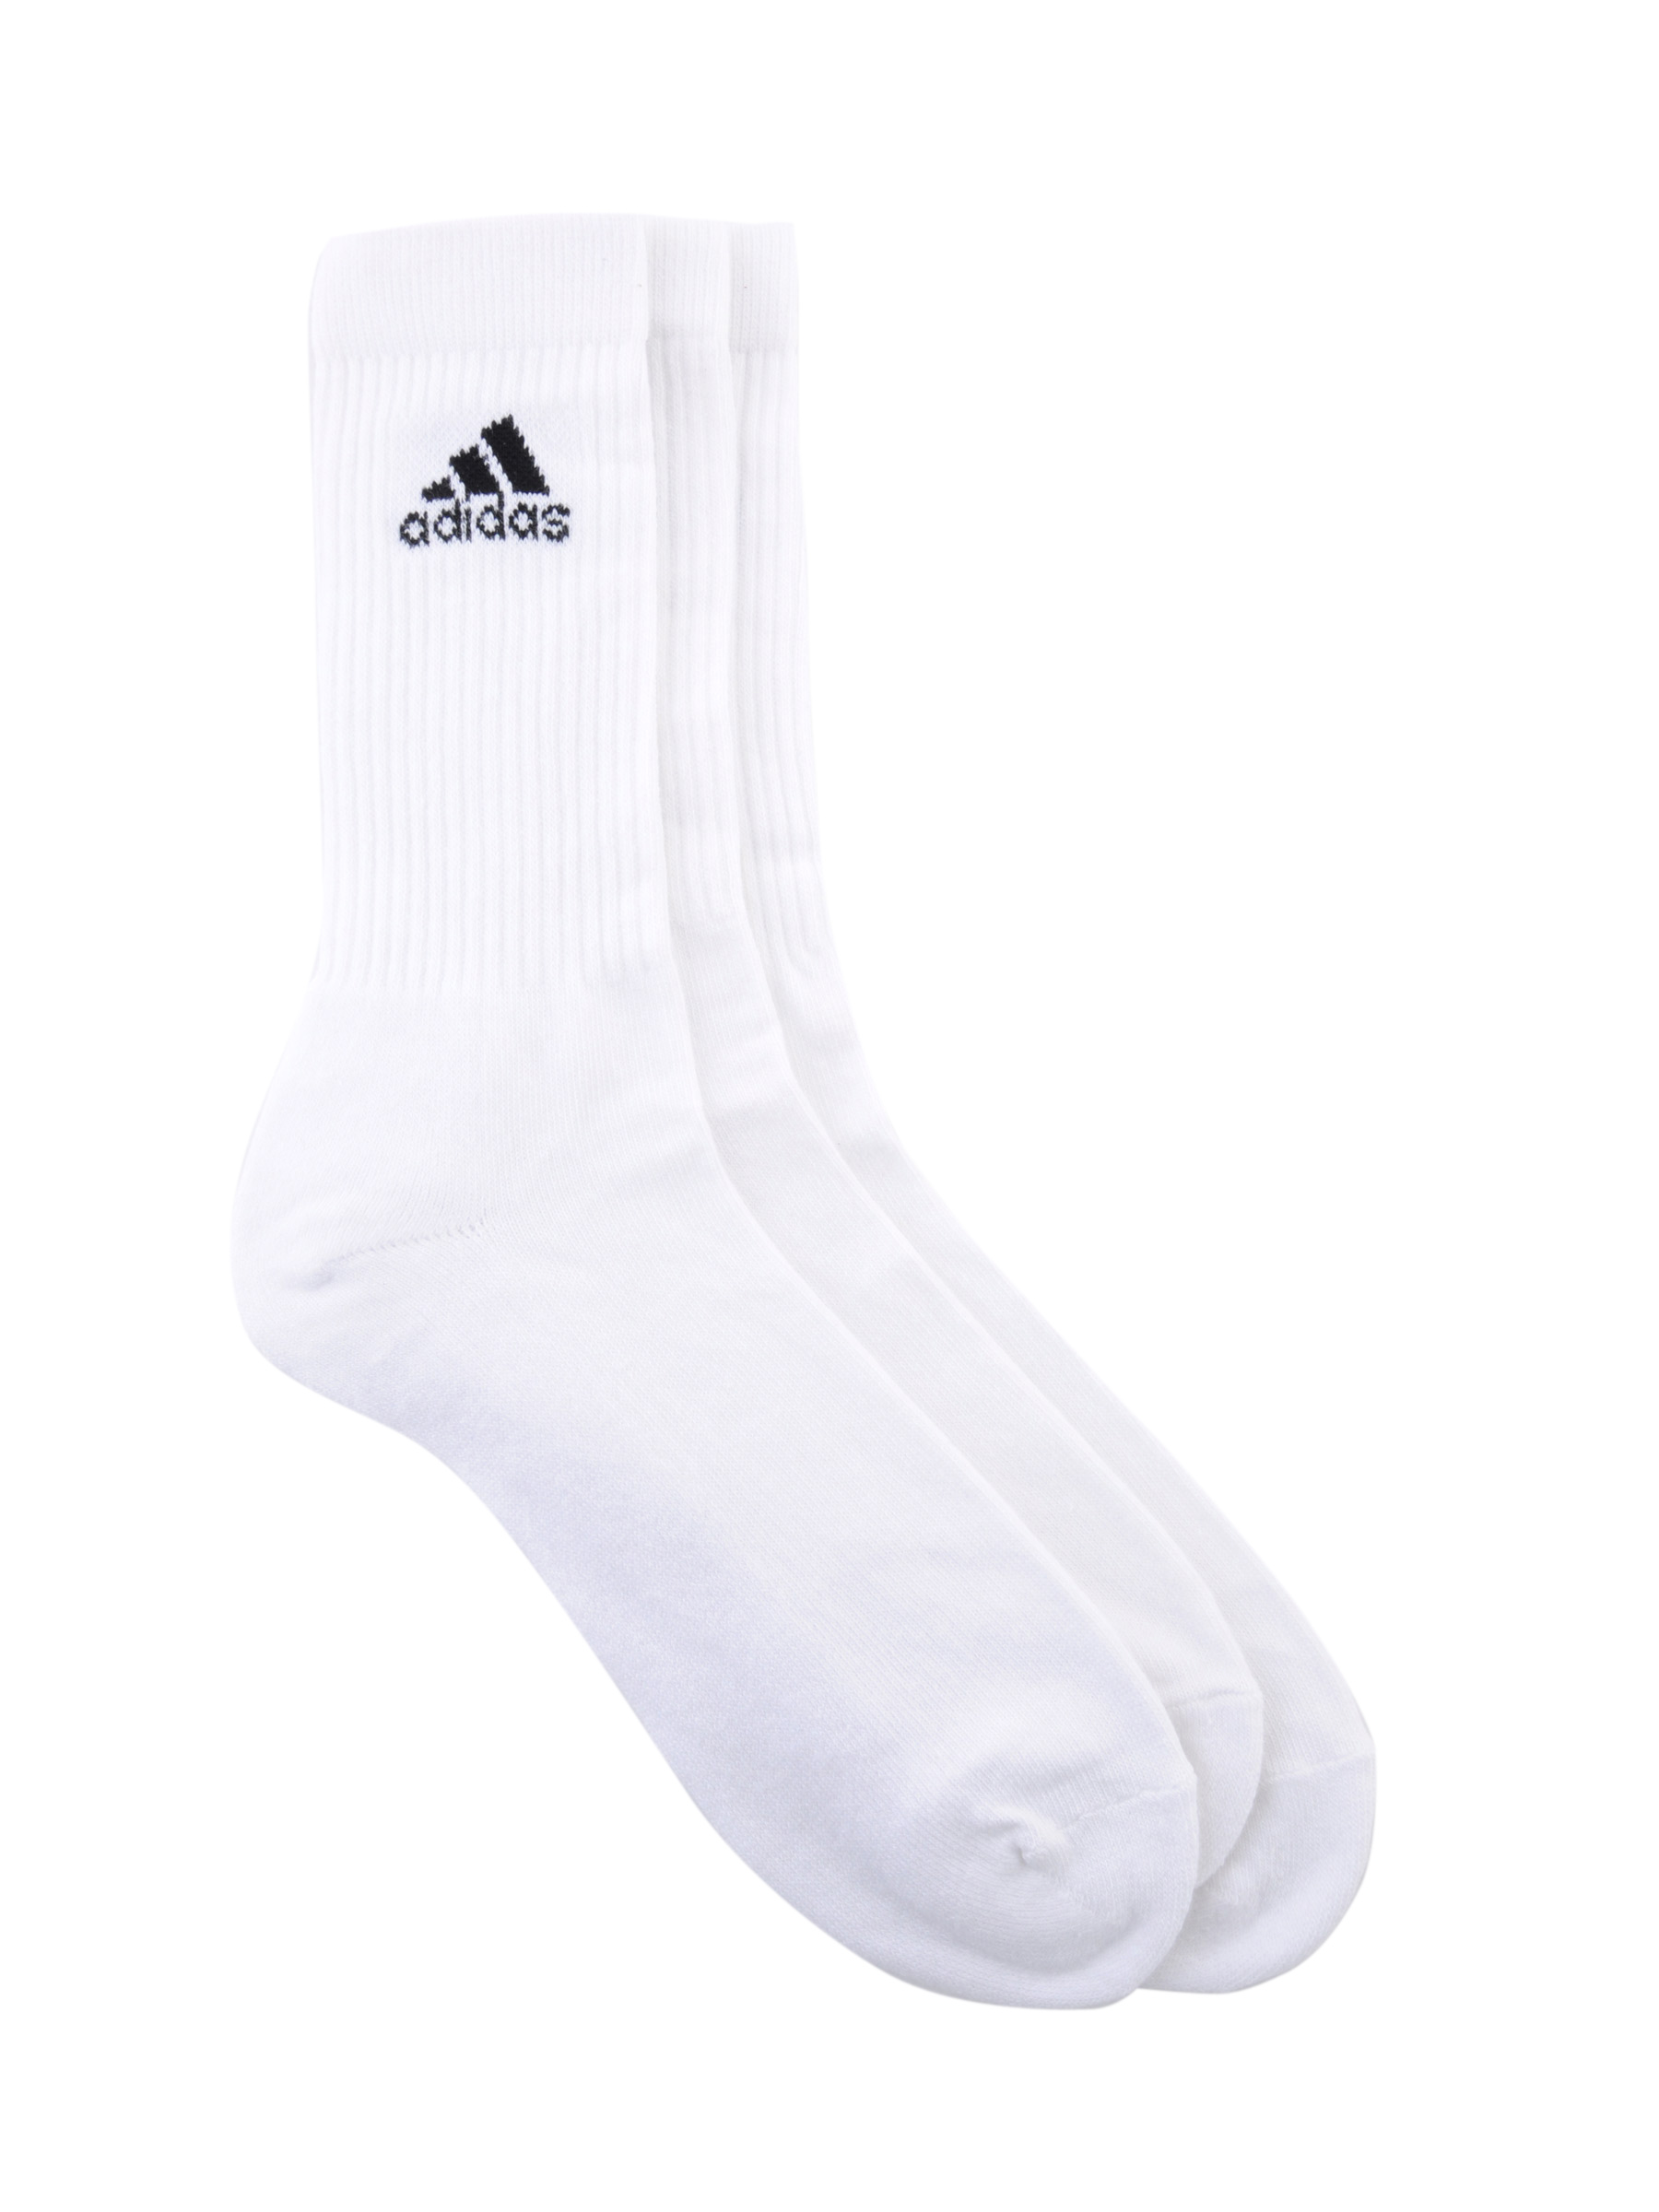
ADIDAS Unisex Pack of 3 Crew Socks
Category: Accessories / Socks / Socks
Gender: Unisex
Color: White
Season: Fall 2011
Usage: Sports